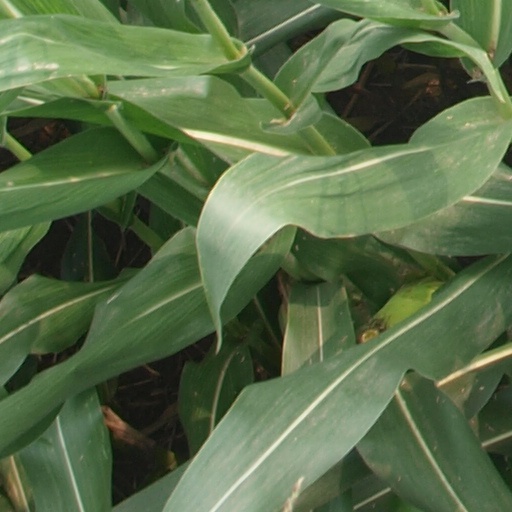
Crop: maize; corn